Sudden Fiction (Continued)

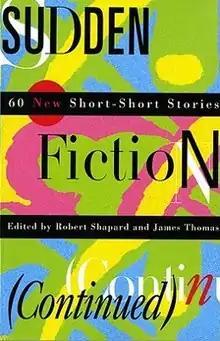
First edition cover

Sudden Fiction (Continued): 60 New Short Stories is a 1996 short story collection compiled and edited by Robert Shapard and James Thomas. It is a follow-up to "Sudden Fiction International" (1989) and "Sudden Fiction - American Short-Short Stories."